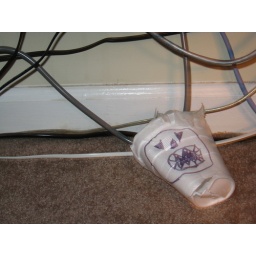
i took note of annie's cup laying under the computer desk, and found it to be endearing...